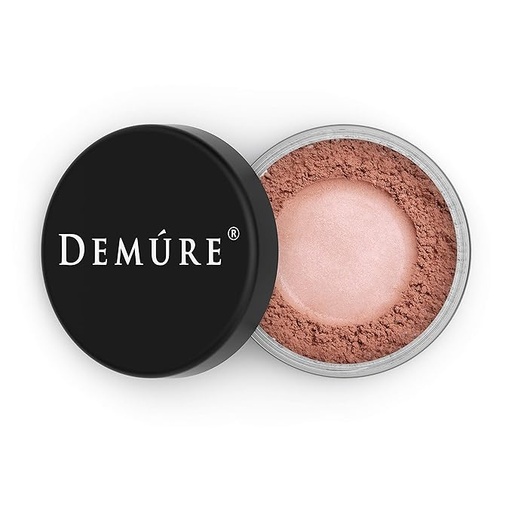
Demure Mineral Loose Powder Blush - Natural, Professional, Cruelty-Free Makeup (Satin Rose)
Brand: DEMÚRE
About This Demure's Mineral Blush palette includes 12 shades that are made of all natural minerals. Easy to apply and goes on smooth. Naturally water resistant and lets your skin breathe. Our Mineral Makeup is made with 100% pure crushed minerals from the earth. No chemicals, harmful preservatives or other skin irritants like talc or rice. Free of additives, no binders, no fillers and no fragrance. Demure's Mineral Blush is lightweight, yet offers great color. Highly pigmented. Apply a thin layer for a light shade and additional layers for medium or bold color. Custom apply to make up your desired look. Great for all skin types. Sensitive skin, oily skin, dry skin and mature skin. Not tested on animals. Cruelty free. Made in the USA. RISK FREE. Try our Demure Mineral Blush at no risk. If, for any reason, you are not happy with your order, contact us within 30 days of purchase and we will either replace the product or send you a refund. Overview Item Form : Powder Coverage : buildable Brand : DEMÚRE Color : Satin Rose Skin Tone : Dark, Fair, Medium, VeryFair
Category: Health & Beauty > Personal Care > Cosmetics > Makeup > Face Makeup > Blushes & Bronzers